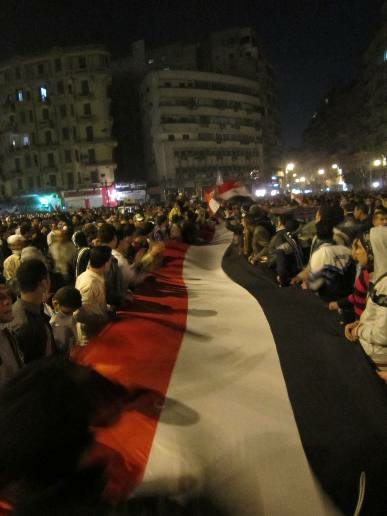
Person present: Yes